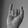
ASL letter: I